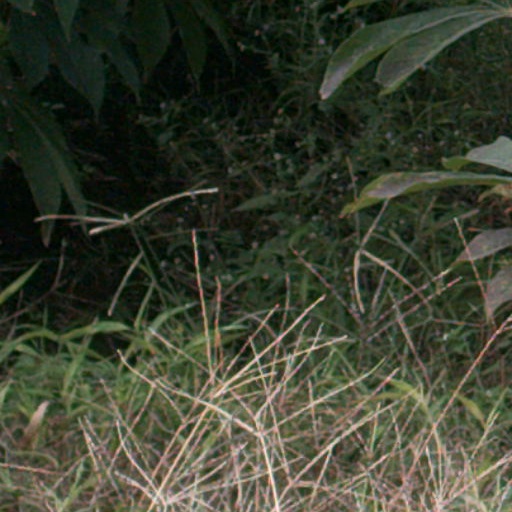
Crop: cassava